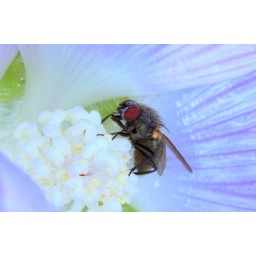
Fly in blue flower